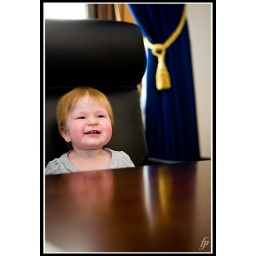
Ella sitting in congressman Joe Donnally's (D IN-2) office where my younger brother is a legislative director.